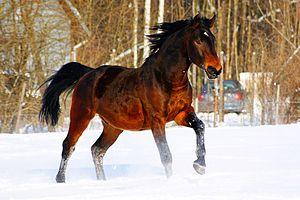
Le cheval en Lettonie est utilisé pour la traction agricole, le sport, et les loisirs. La principale race élevée est la locale, le Letton. La Lettonie compte environ 30 000 chevaux en 2016. Le pays, peu structuré en matière de filières équestres, se distingue par une large place culturelle accordée au cheval, jadis enterré avec son propriétaire. Le cheval conserve une place importante dans les traditions et chants populaires.
Le letton est une race de chevaux originaire de Lettonie. Sélectionné depuis le XVIIᵉ siècle, il reçoit l'influence de nombreuses autres races de chevaux de trait et de sport d'Europe occidentale. La race actuelle, récente, est principalement issue de croisements avec des demi-sangs allemands et néerlandais. Son studbook ouvre en 1927. Dans les années 1960 et 1970, le letton est réorienté vers les sports équestres. La race existe en trois types, le plus fréquent étant un cheval de sport. Les types carrossier et trait, plus lourds, sont devenus rares, et font l'objet de mesures de conservation. La race est désormais élevée par des structures privées, réunies au sein de la Latvijas škirnes zirgu audzētāju asiociācija, l'association des éleveurs de chevaux lettons.